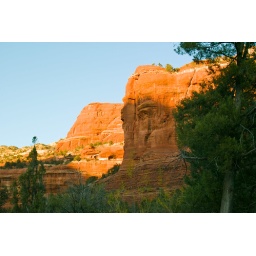
by Enchantment Resort, Boynton Canyon road area, late afternoon, edited PSE5/ACR4.6 based on auto white balance